John Hollins

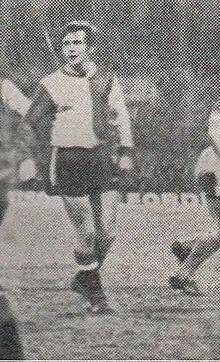
Hollins playing for QPR in 1975

John William Hollins (16 July 1946 – 14 June 2023) was an English football player and manager. He initially played as a midfielder, before becoming an effective full-back later in his career. Hollins played in the Football League, predominantly for Chelsea, with whom he won the FA Cup, Football League Cup and UEFA Cup Winners' Cup. He made 592 appearances for Chelsea over two spells from 1963 to 1975 and from 1983 to 1984, making him one of six players to have made over 500 appearances for the club.